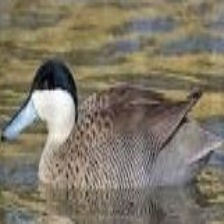
Species: PUNA TEAL
Scientific name: ANAS PUNA
ImageNet parent category: drake